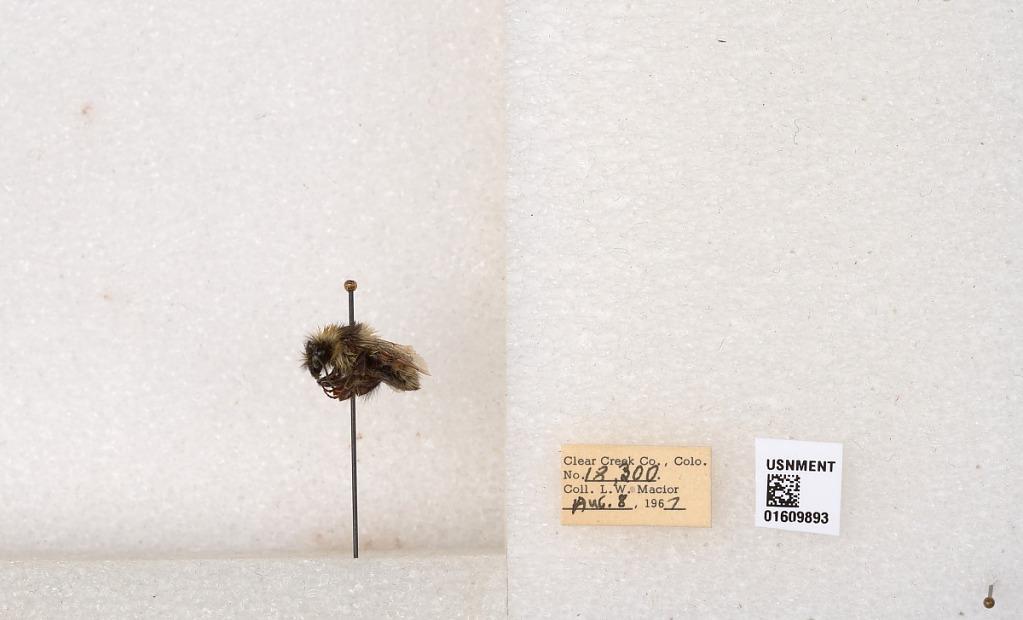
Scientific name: Bombus (Pyrobombus) sylvicola Kirby
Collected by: L. Macior
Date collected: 1967-8-8
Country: United States
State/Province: Colorado
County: Clear Creek
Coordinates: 39.6856, -105.645